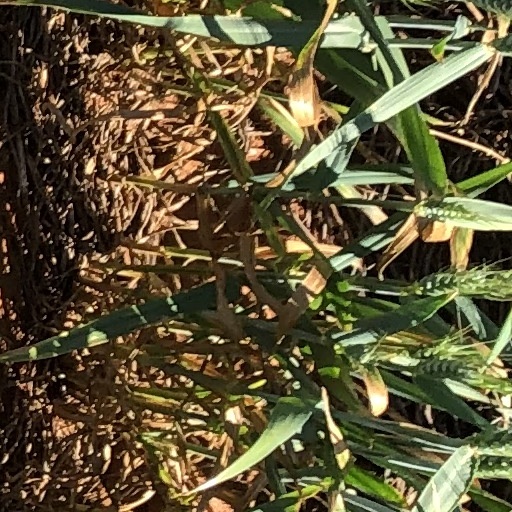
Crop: wheat